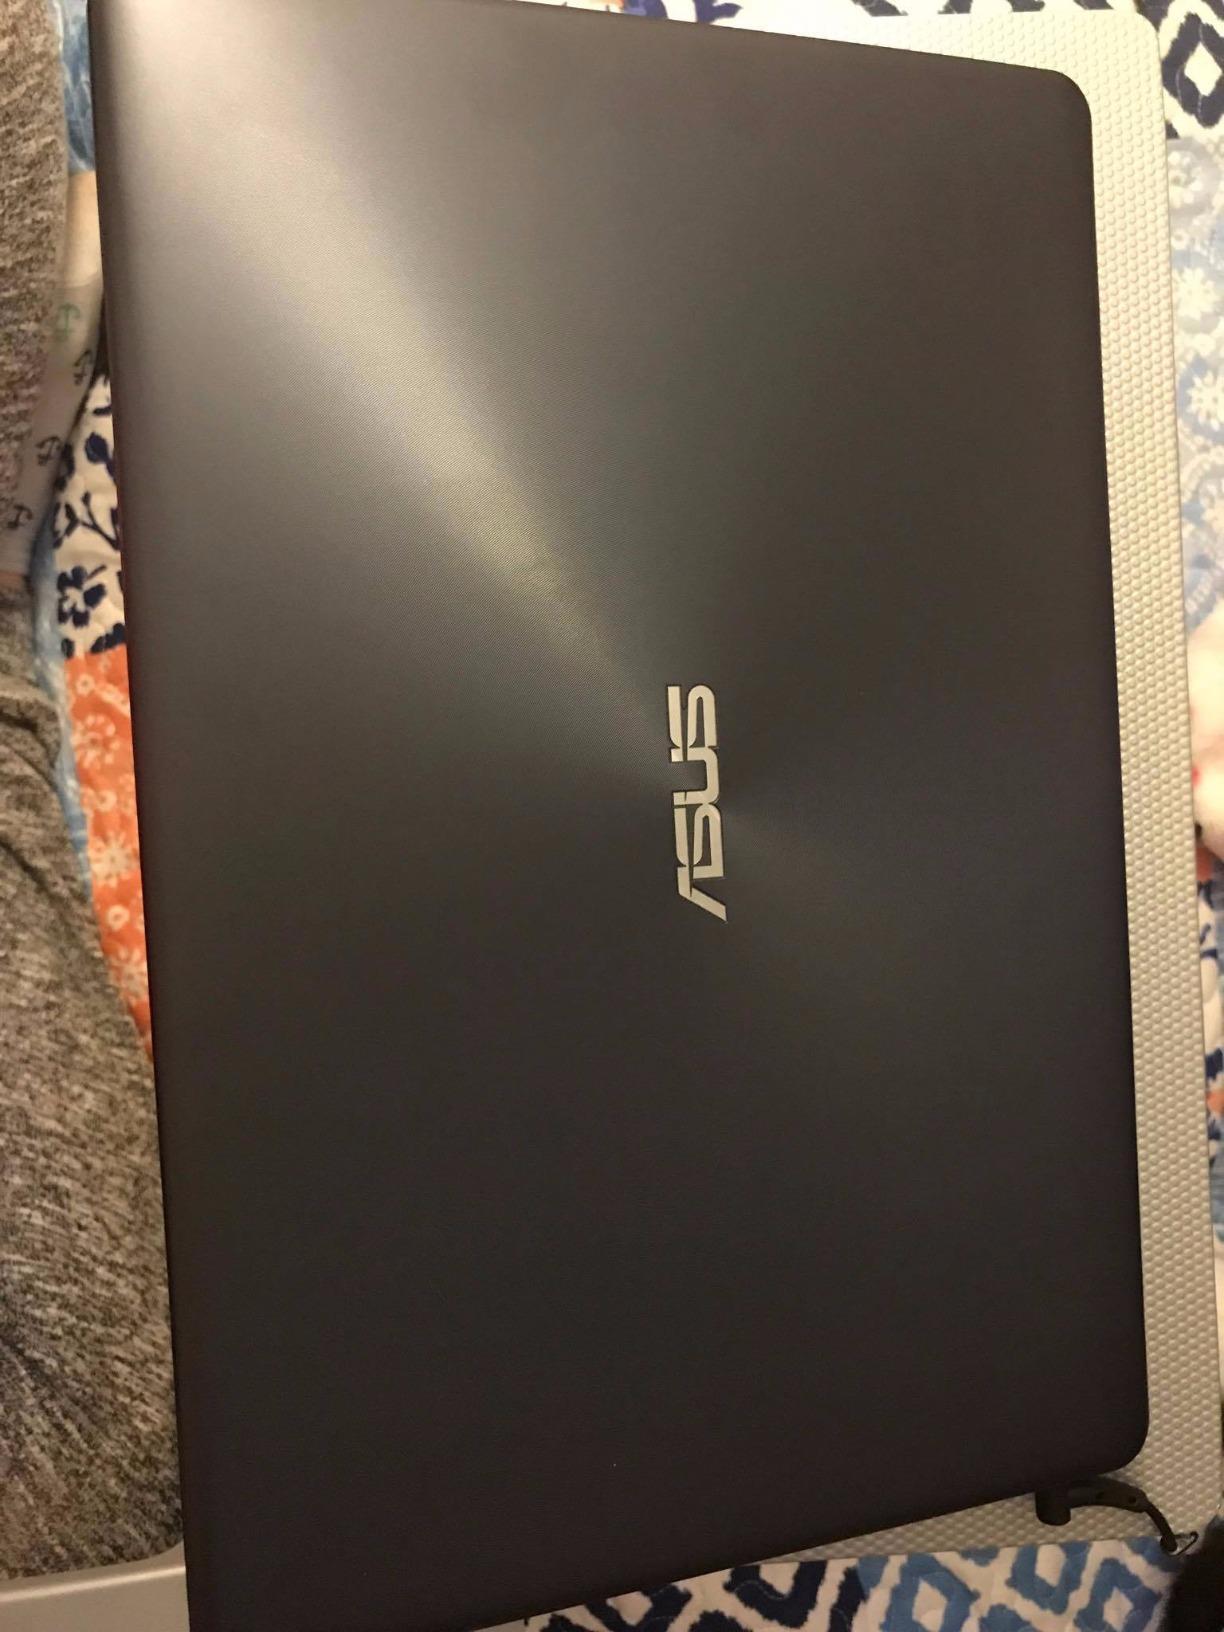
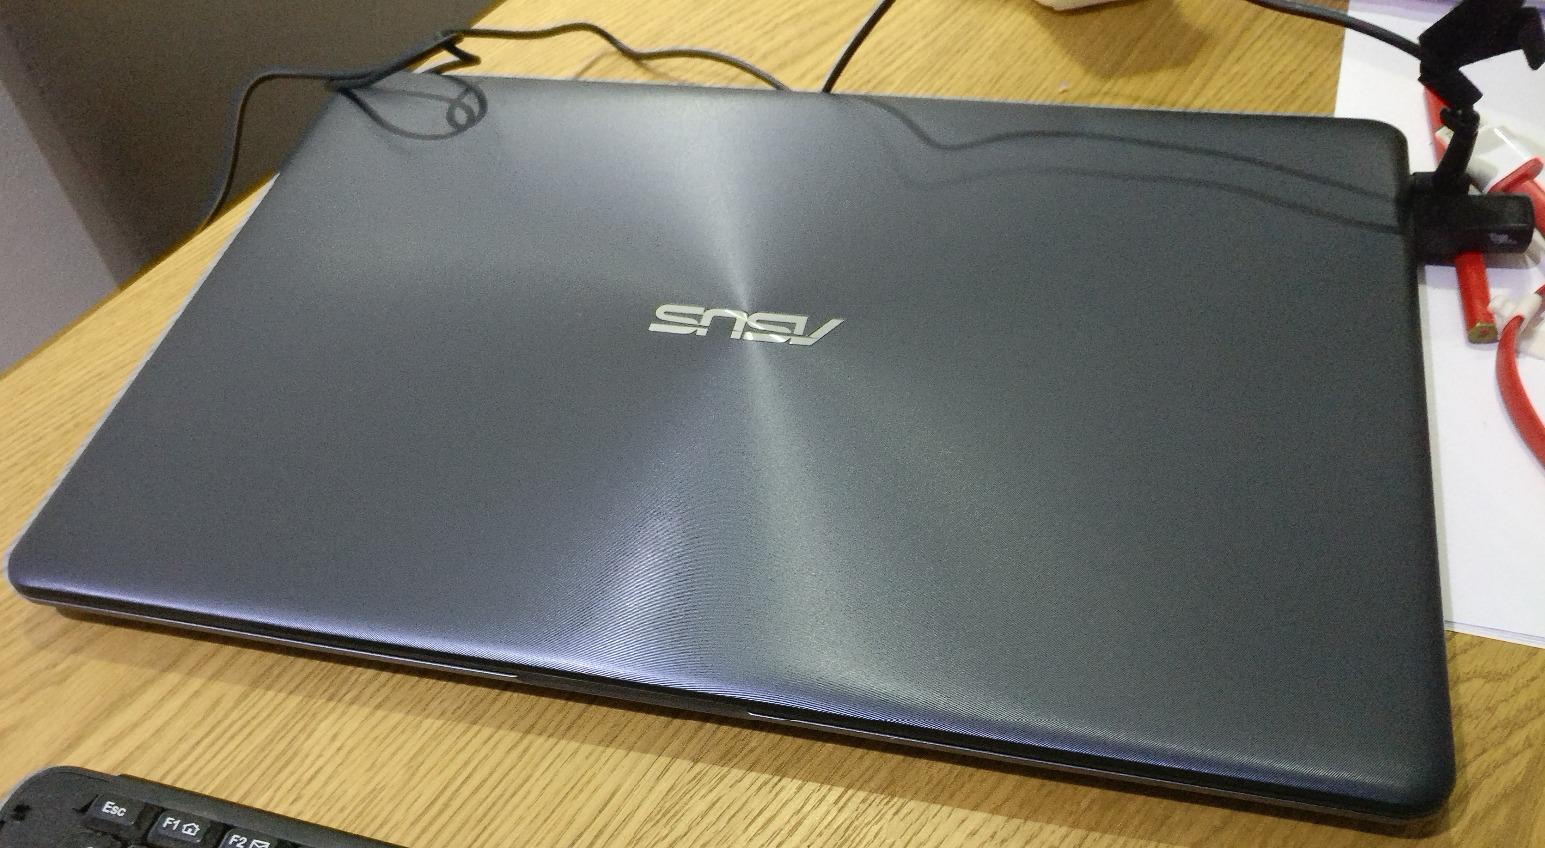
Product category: laptop
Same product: yes